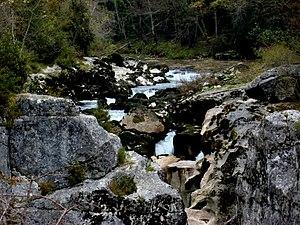
Près de Bellegarde sur Valserine
Lancrans est une ancienne commune française, située dans le département de l'Ain en région Auvergne-Rhône-Alpes. Le 1ᵉʳ janvier 2019, elle devient commune déléguée de Valserhône.